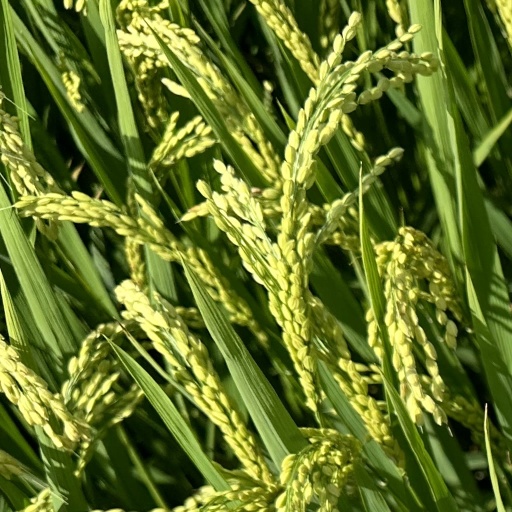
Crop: rice